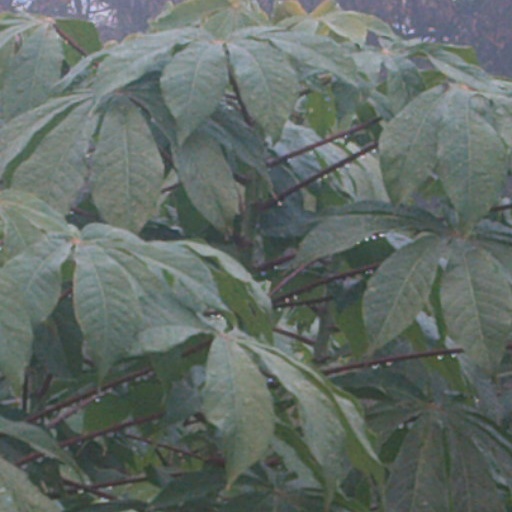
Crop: cassava